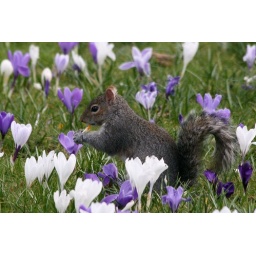
This little fellow was running around amongst the flowers in Regents Park, London